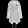
Label: Coat